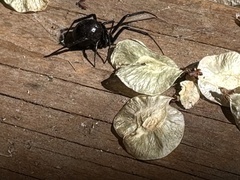
Species: Lactrodectus_hesperus